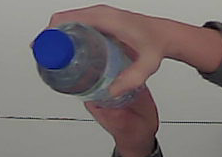
Product: nestle_water